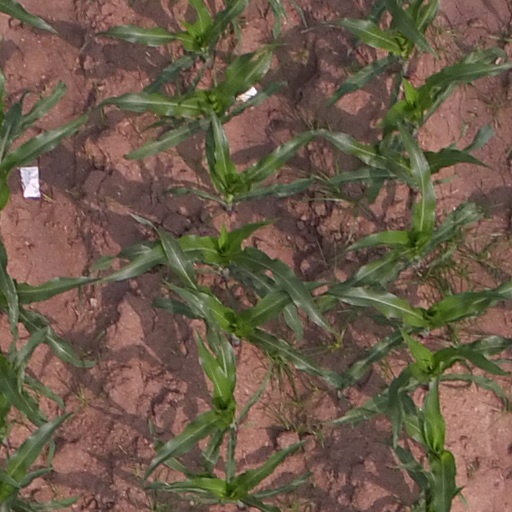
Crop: maize; corn